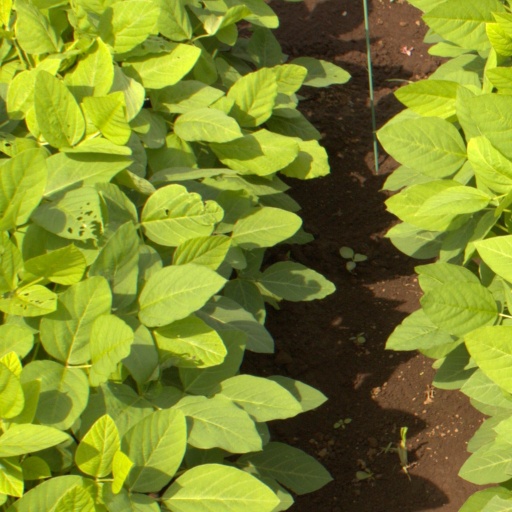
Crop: soybean